María Rosa Urraca Pastor

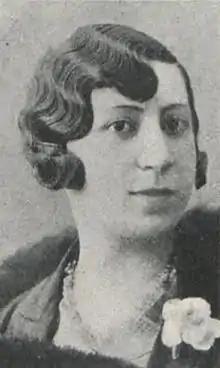

María Rosa Urraca Pastor (1900–1984) was a Spanish Carlist politician and propagandist. She is known mostly as a thrilling orator, one of the best public speakers of the Second Spanish Republic. She is also noted as head of Delegación Nacional de Frentes y Hospitales, the Nationalist wartime organization catering for the wounded.